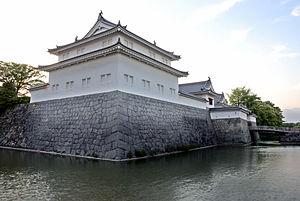
Fuchū-shuku était la dix-neuvième des cinquante-trois stations du Tōkaidō de la route du Tōkaidō. Elle est localisée en un lieu qui fait maintenant partie de la zone d'Aoi-ku de Shizuoka, dans la préfecture de Shizuoka au Japon.
Le domaine de Sunpu est un domaine féodal japonais à l'existence discontinue durant la période Edo. Son centre se trouve dans la province de Suruga, dans ce qui est à présent la ville de Shizuoka, mais a pu comprendre la province de Kai et des parties de la province de Tōtōmi. En 1869, le domaine est renommé « domaine de Shizuoka ».
Le château de Sunpu est un château japonais situé à Shizuoka dans la préfecture de Shizuoka au Japon. Il est parfois appelé château de Fuchu ou château de Shizuoka ; il est surnommé aussi le « château de l’île flottante ».